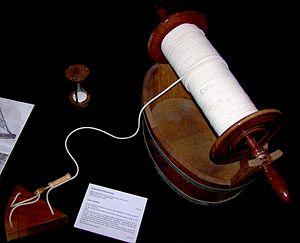
Loch à plateau avec un touret depuis lequel se dévide la ligne
Le loch est un instrument de navigation maritime qui permet d'estimer la vitesse de déplacement d'un navire sur l'eau, soit sa vitesse relative en surface par rapport à la masse d'eau où il évolue.
Un sablier marin est une horloge de conception simple, de la famille du sablier commun, un instrument marin connu depuis le XIVᵉ siècle. Ils ont été utilisés pour mesurer le temps en mer sur un parcours de navigation donné, avec des mesures répétées de petits incréments de temps. Utilisée en conjonction avec le loch, des petits sabliers marins ont également été utilisés pour mesurer la vitesse du bateau dans l'eau en nœuds.
Un touret peut désigner :